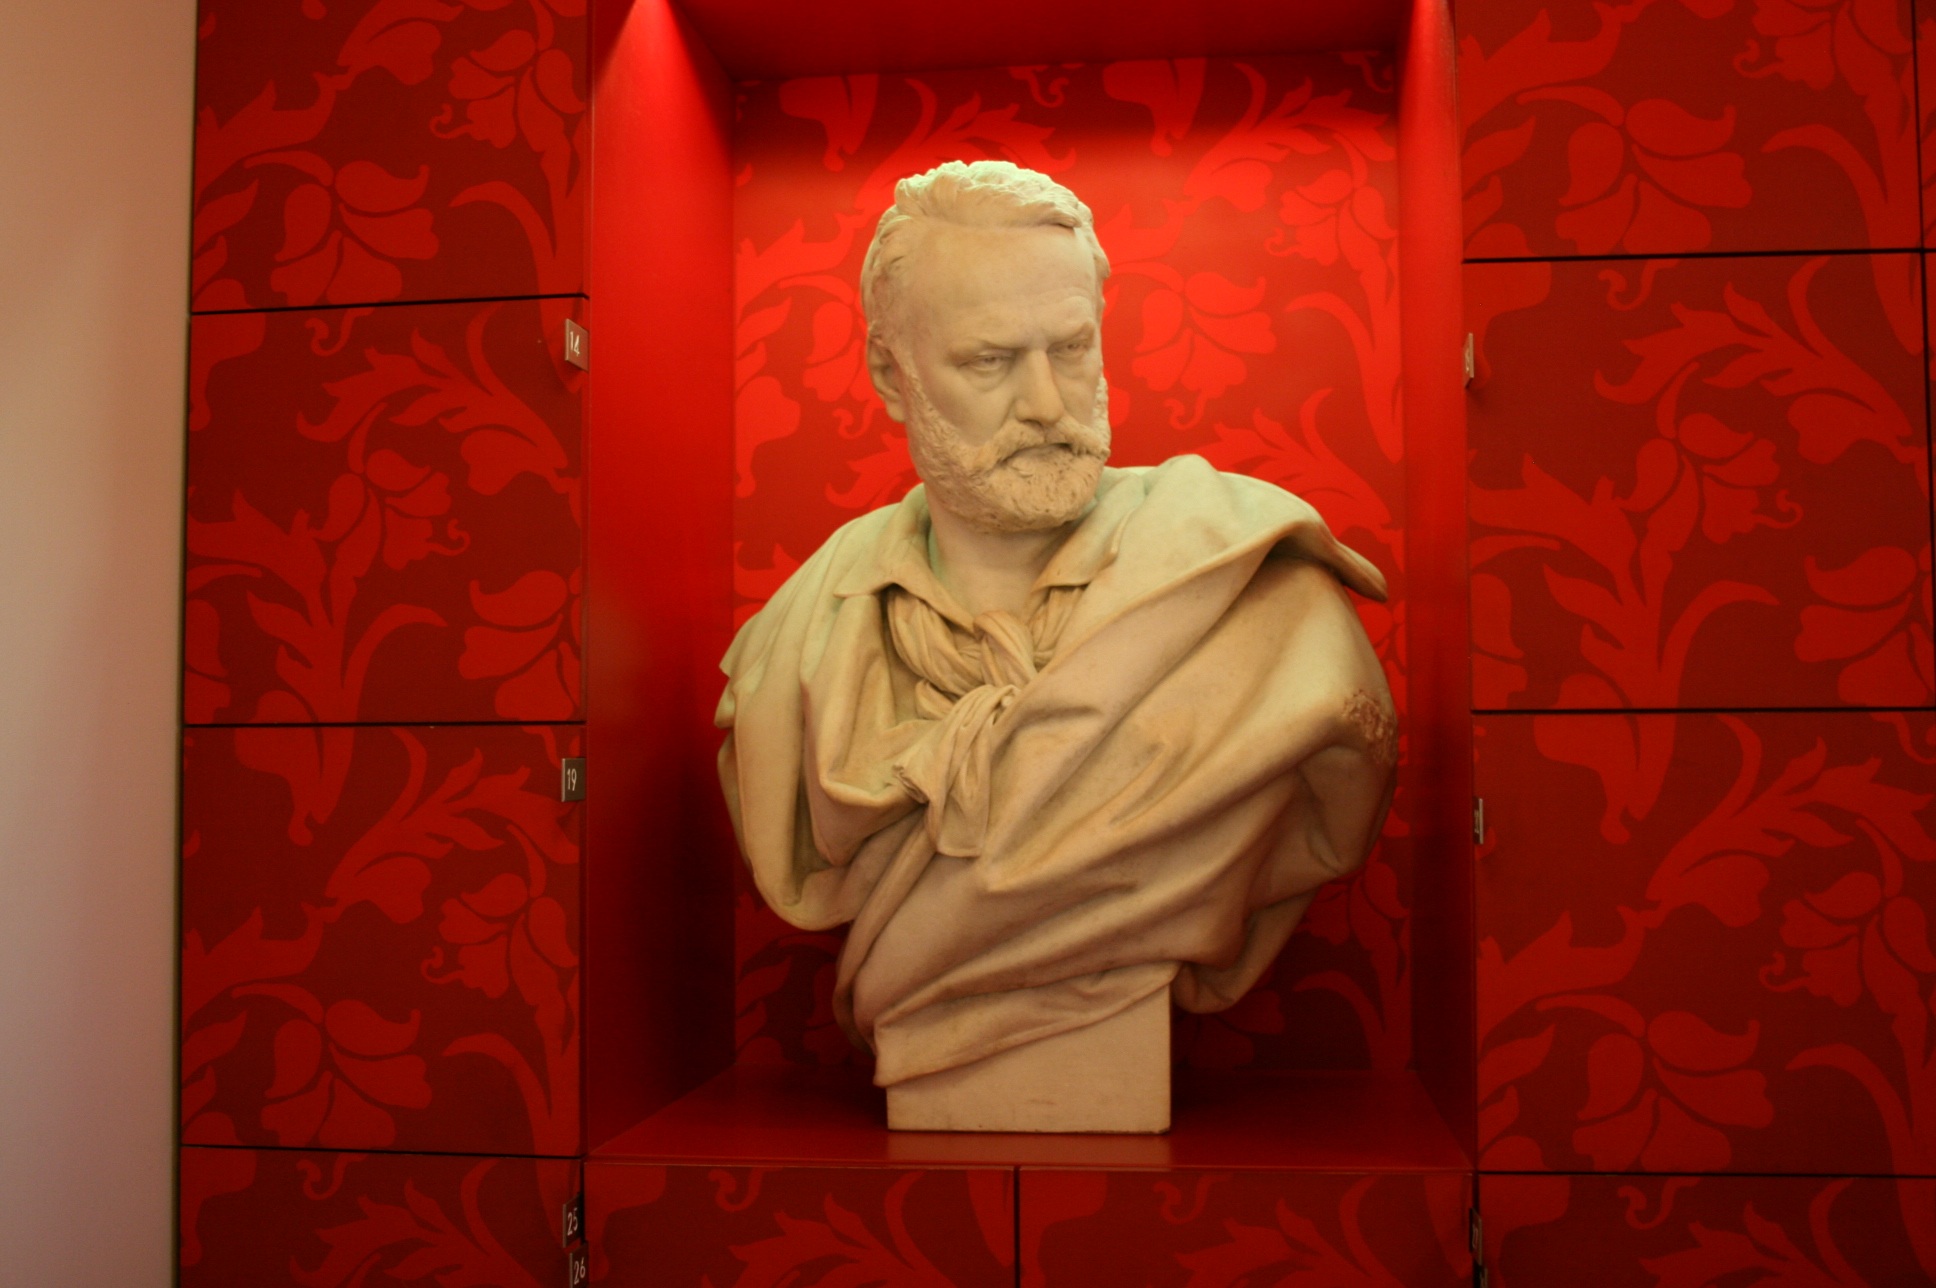
statue, red, sculpture, art, modern art, victor hugo, house of victor hugo, places of the vosges, marble bust